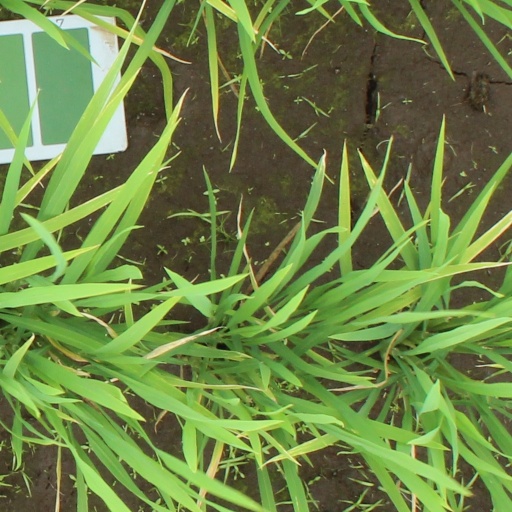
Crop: rice